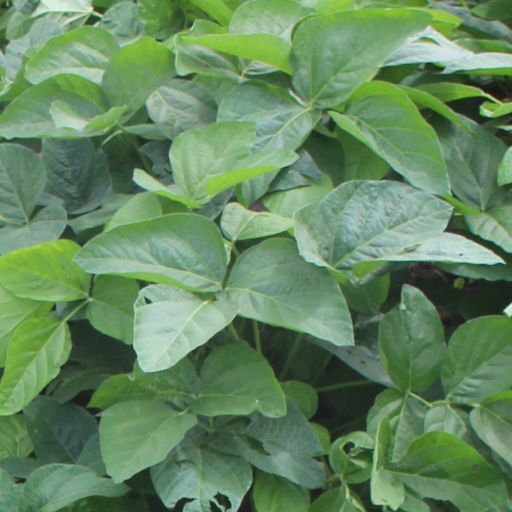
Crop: soybean